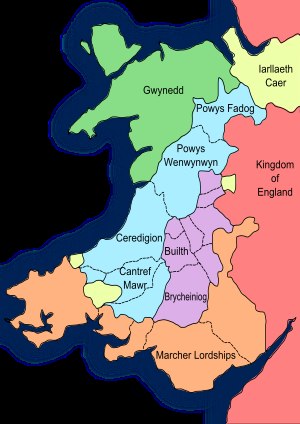
Montgomerytraktaten
Wales efter Montgomerytraktaten af 1267.      Gwynedd, Llywelyn ap Gruffudds fyrstedømme      Territorier erobret af Llywelyn ap Gruffudd      Territorier under Llywelyns vasaller      Lordships af Marcher baronerne      Lordships af konge af England
Montgomerytraktaten af 29. september 1267 førte til at Llywelyn ap Gruffudd fik sin titel som prins af Wales godkendt af den engelske konge Henrik 3. af England.